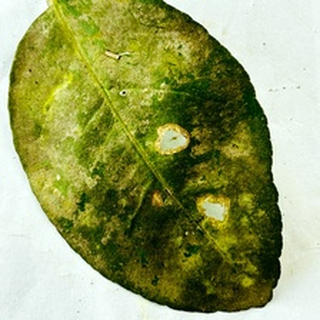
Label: lemon_sooty_mould